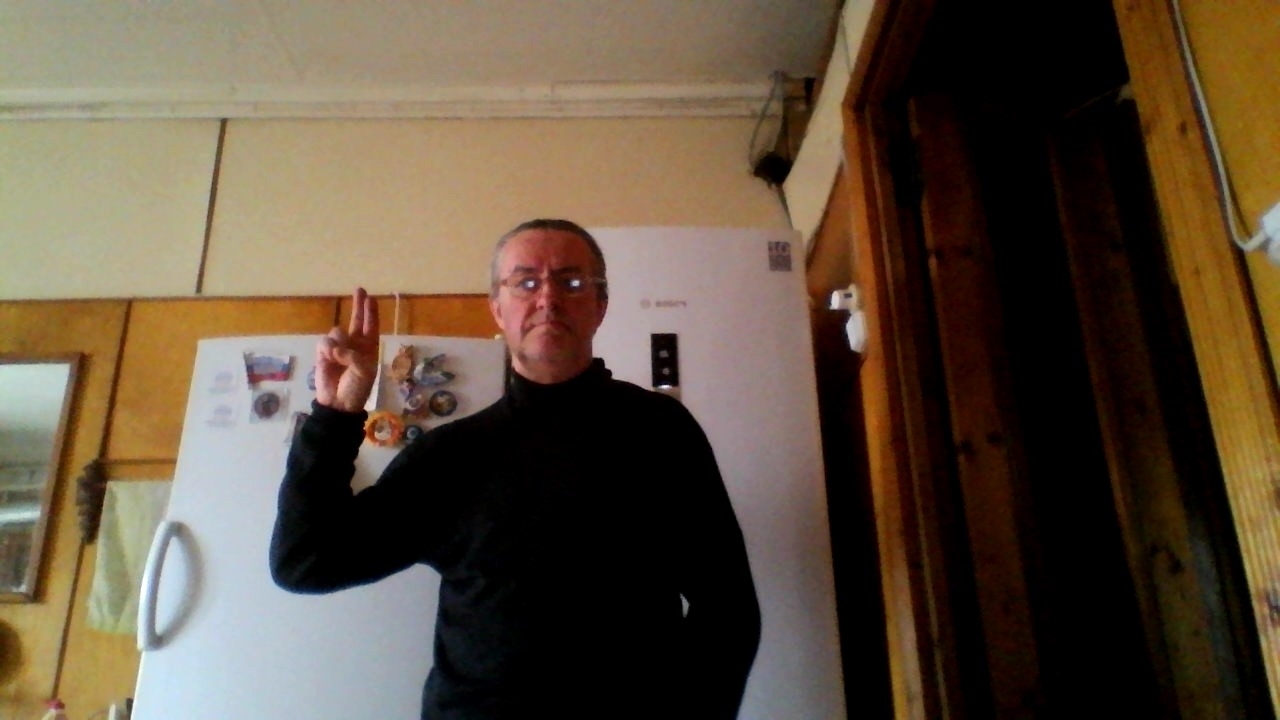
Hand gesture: two_up